List of John Mayall band members

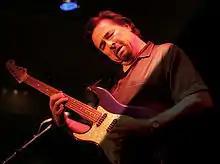
Coco Montoya was Mayall's lead guitarist between 1984 and 1993.

The lineup of Montoya, Trout, Haynes and Yuele remained stable for four years, recording two live albums and Mayall's first full studio effort in seven years, "Chicago Line". In 1989, Trout left the Bluesbreakers to pursue a solo career, releasing his debut album before the end of the year. Rather than replace him, Mayall decided to reduce the band to a four-piece. In 1990, Haynes also left the group. Several tracks on 1990's "A Sense of Place" were recorded by Daniel "Freebo" Friedberg, who later also replaced Haynes on tour. Rick Cortes took over on bass before the end of the year. Following the release of "Wake Up Call" in 1993, Montoya left the band to pursue a solo career, with Buddy Whittington taking his place. Cortes left in 1996, with John Paulus taking his place in time to record 1997's "Blues for the Lost Days".